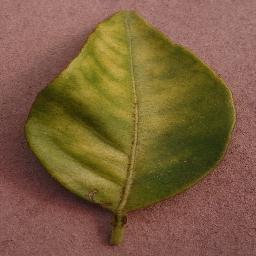
Label: Orange___Haunglongbing_(Citrus_greening)